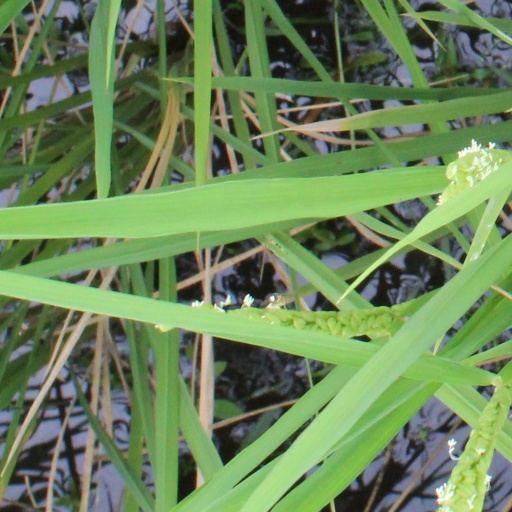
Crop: rice